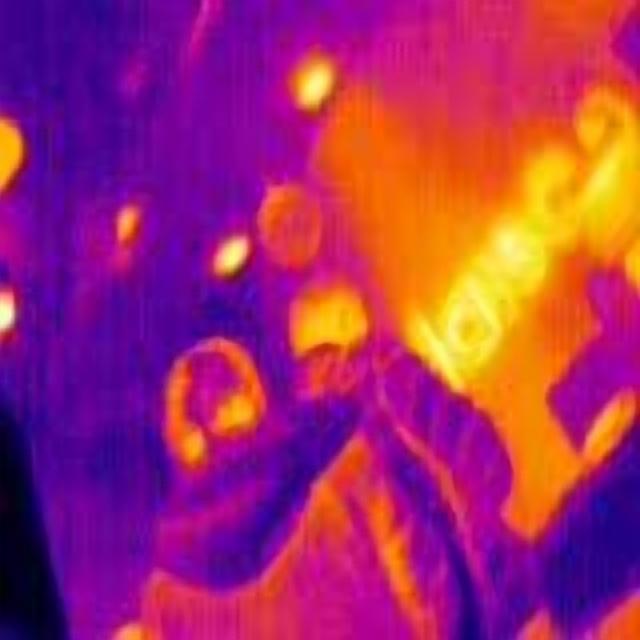
Detected objects:
label: person
label: person